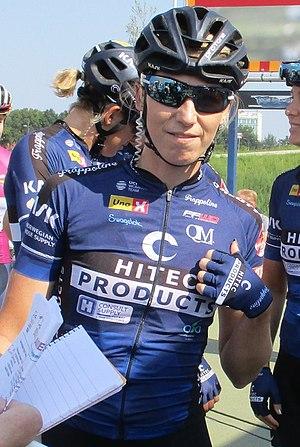
L'équipe cycliste Hitec Products est une équipe cycliste féminine norvégienne. Elle est créée en 2008, mais elle court sous licence UCI à partir de 2009. Elle est dirigée par Karl Lima. Emma Johansson y a couru de 2011 à 2012, Elisa Longo Borghini de 2013 à 2014. En 2015, Kirsten Wild et Tatiana Guderzo rejoignent l'équipe.
Nina Kessler, née le 4 juillet 1988 à Breukelen, est une coureuse cycliste professionnelle néerlandaise. Spécialiste de la piste à ses débuts, elle se tourne progressivement vers la route.